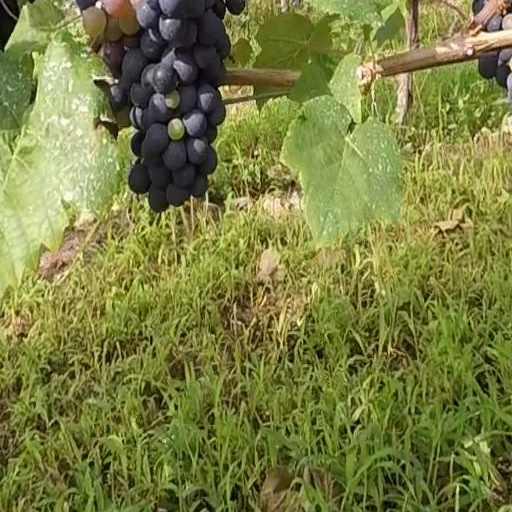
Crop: grape